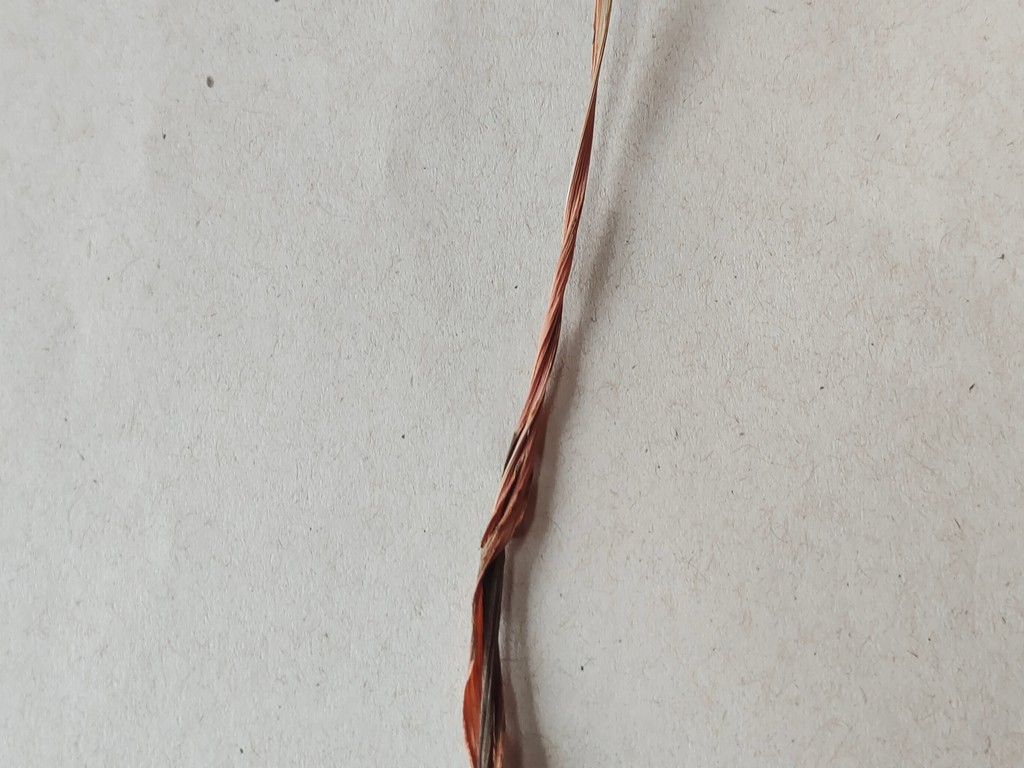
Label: Dried